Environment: lab
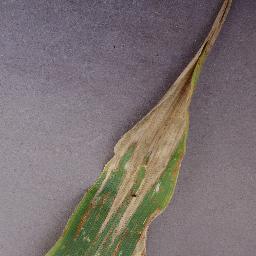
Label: northern_corn_leaf_blight